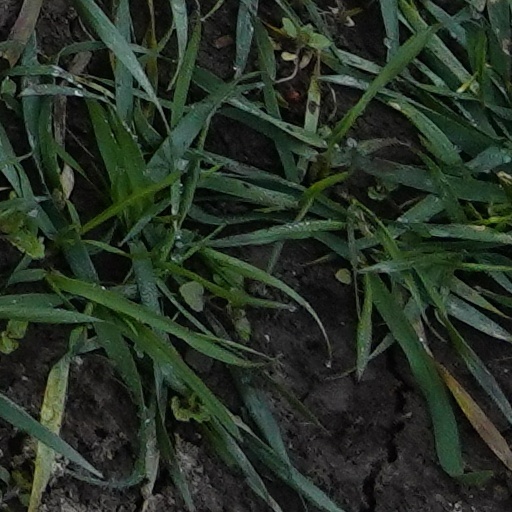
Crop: wheat